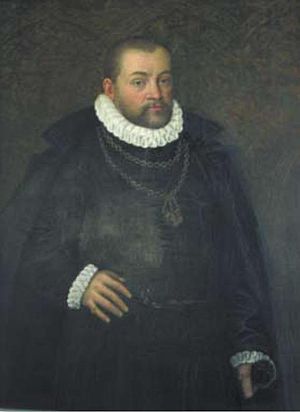
Ludvig 4. af Hessen-Marburg
Ludvig 4., også kaldet Ludvig den Ældre eller Ludvig Testator var en tysk territorialfyrste, der grundlagde og var den eneste landgreve af Hessen-Marburg fra 1567 til sin død i 1604.